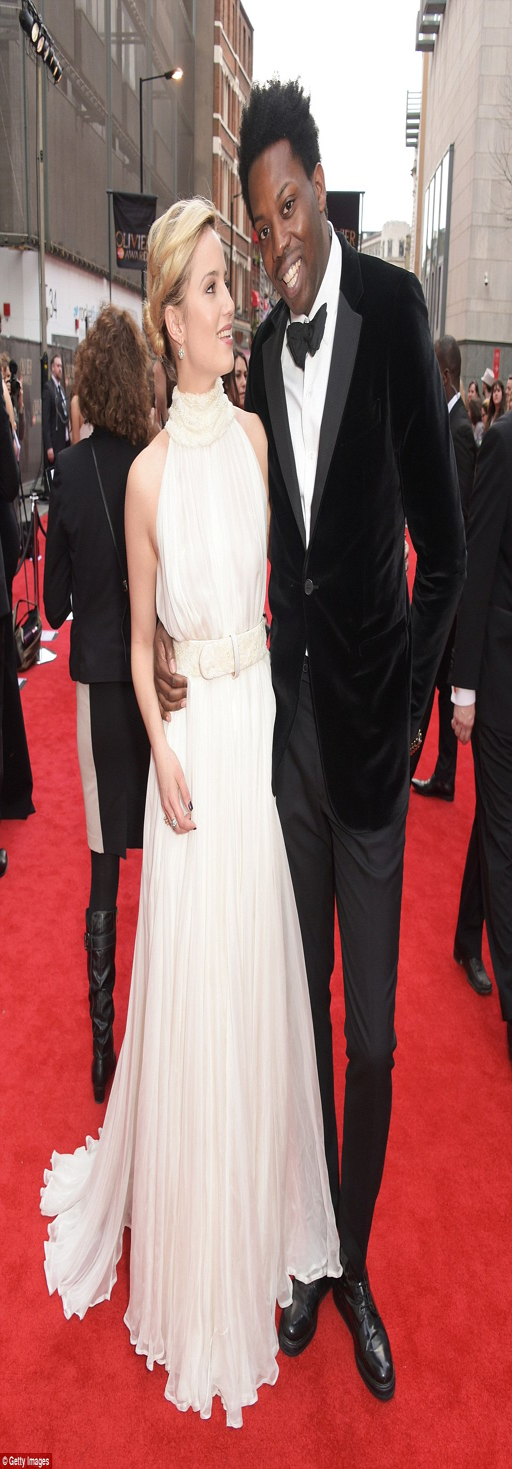
pose for cameras : actor and film costumer designer arrived at the exclusive event together